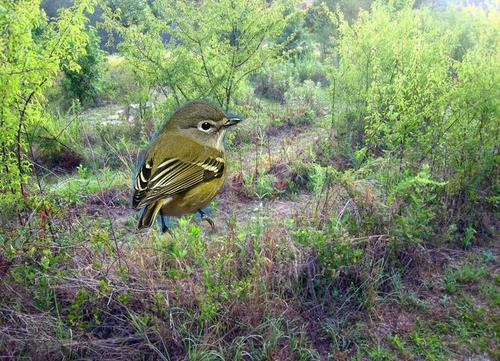
Bird species: Blue_headed_Vireo
Bird type: landbird
Background: land